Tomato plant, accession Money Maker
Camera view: vertical (180 deg); turntable rotation: 330 degrees
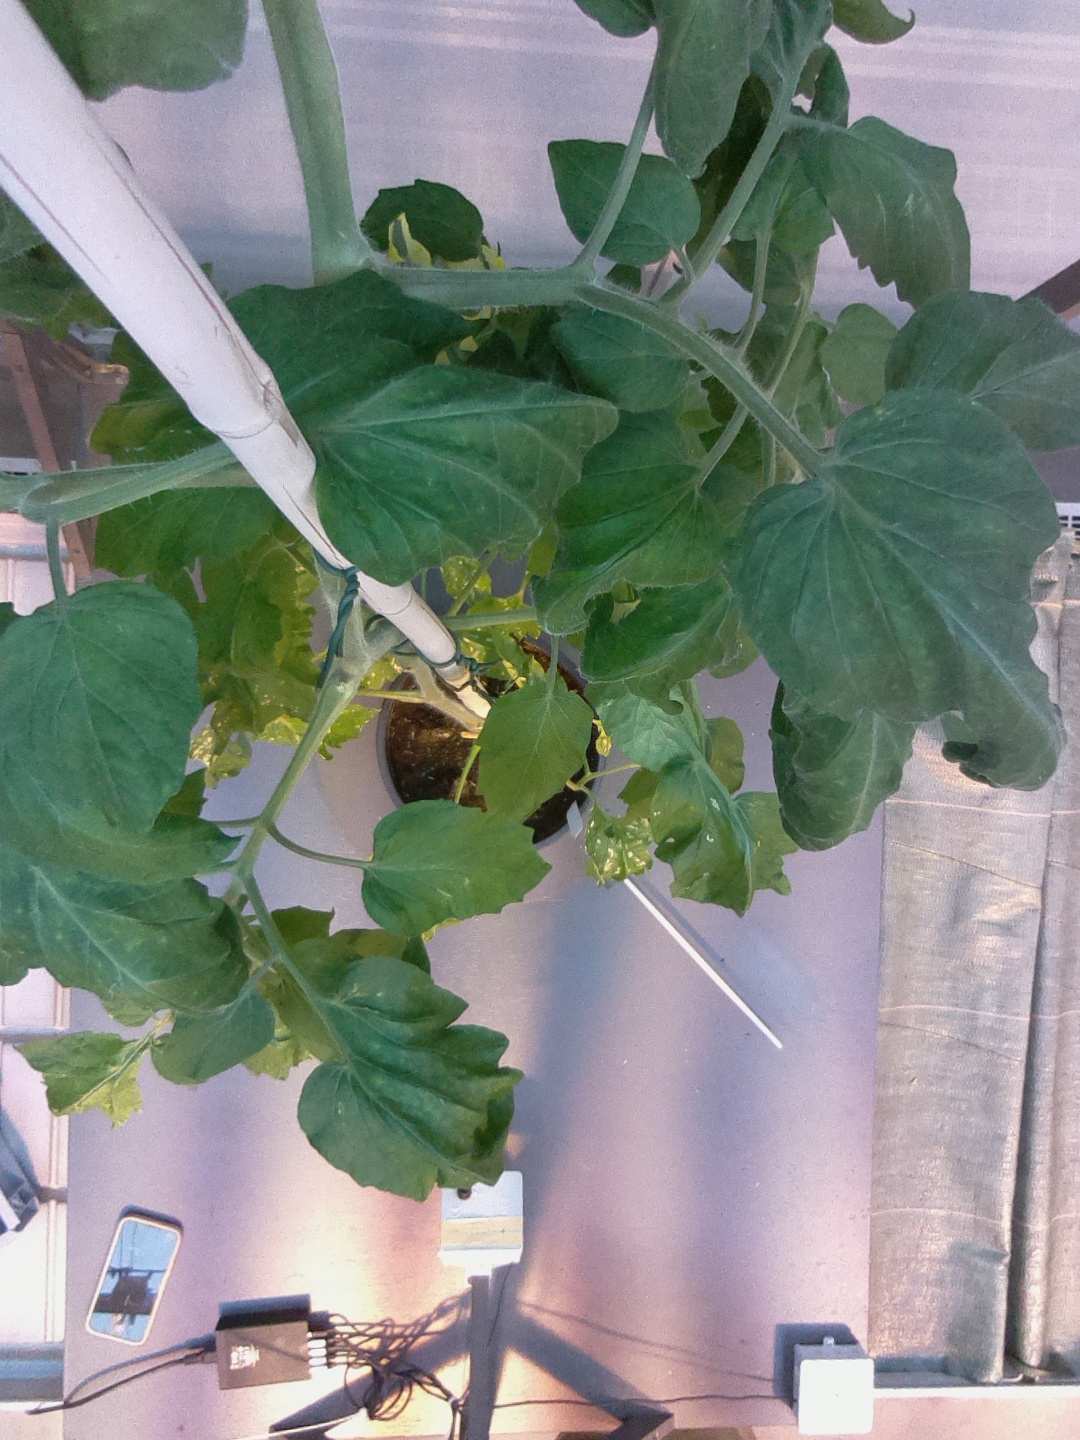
BBCH growth stage 67: Full flowering, 70%-80% of flowers open, more petals falling